2003 Cannes Film Festival

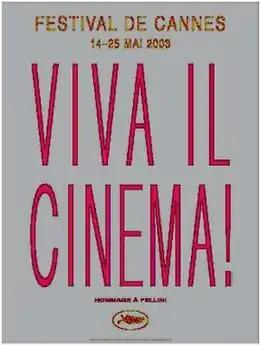
Official poster of the 56th Cannes Film Festival featuring an original illustration by Jenny Holzer.

The 56th Cannes Film Festival took place from 14 to 25 May 2003. French opera and theatre director, filmmaker, actor and producer Patrice Chéreau was the President of the Jury for the main competition. Monica Bellucci hosted the opening and closing ceremonies.